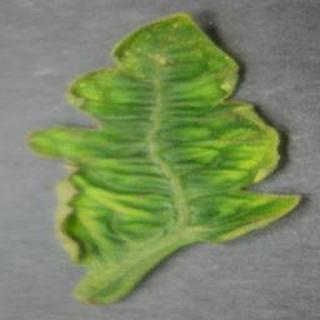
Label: tomato_yellow_leaf_curl_virus